Australian Paralympic Paratriathlon Team

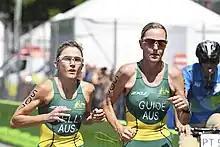
Katie Kelly with guide Michellie Jones at the 2016 Rio Paralympics

Men - Nic Beveridge (d), Bill Chaffey (d), Brant Garvey (d)